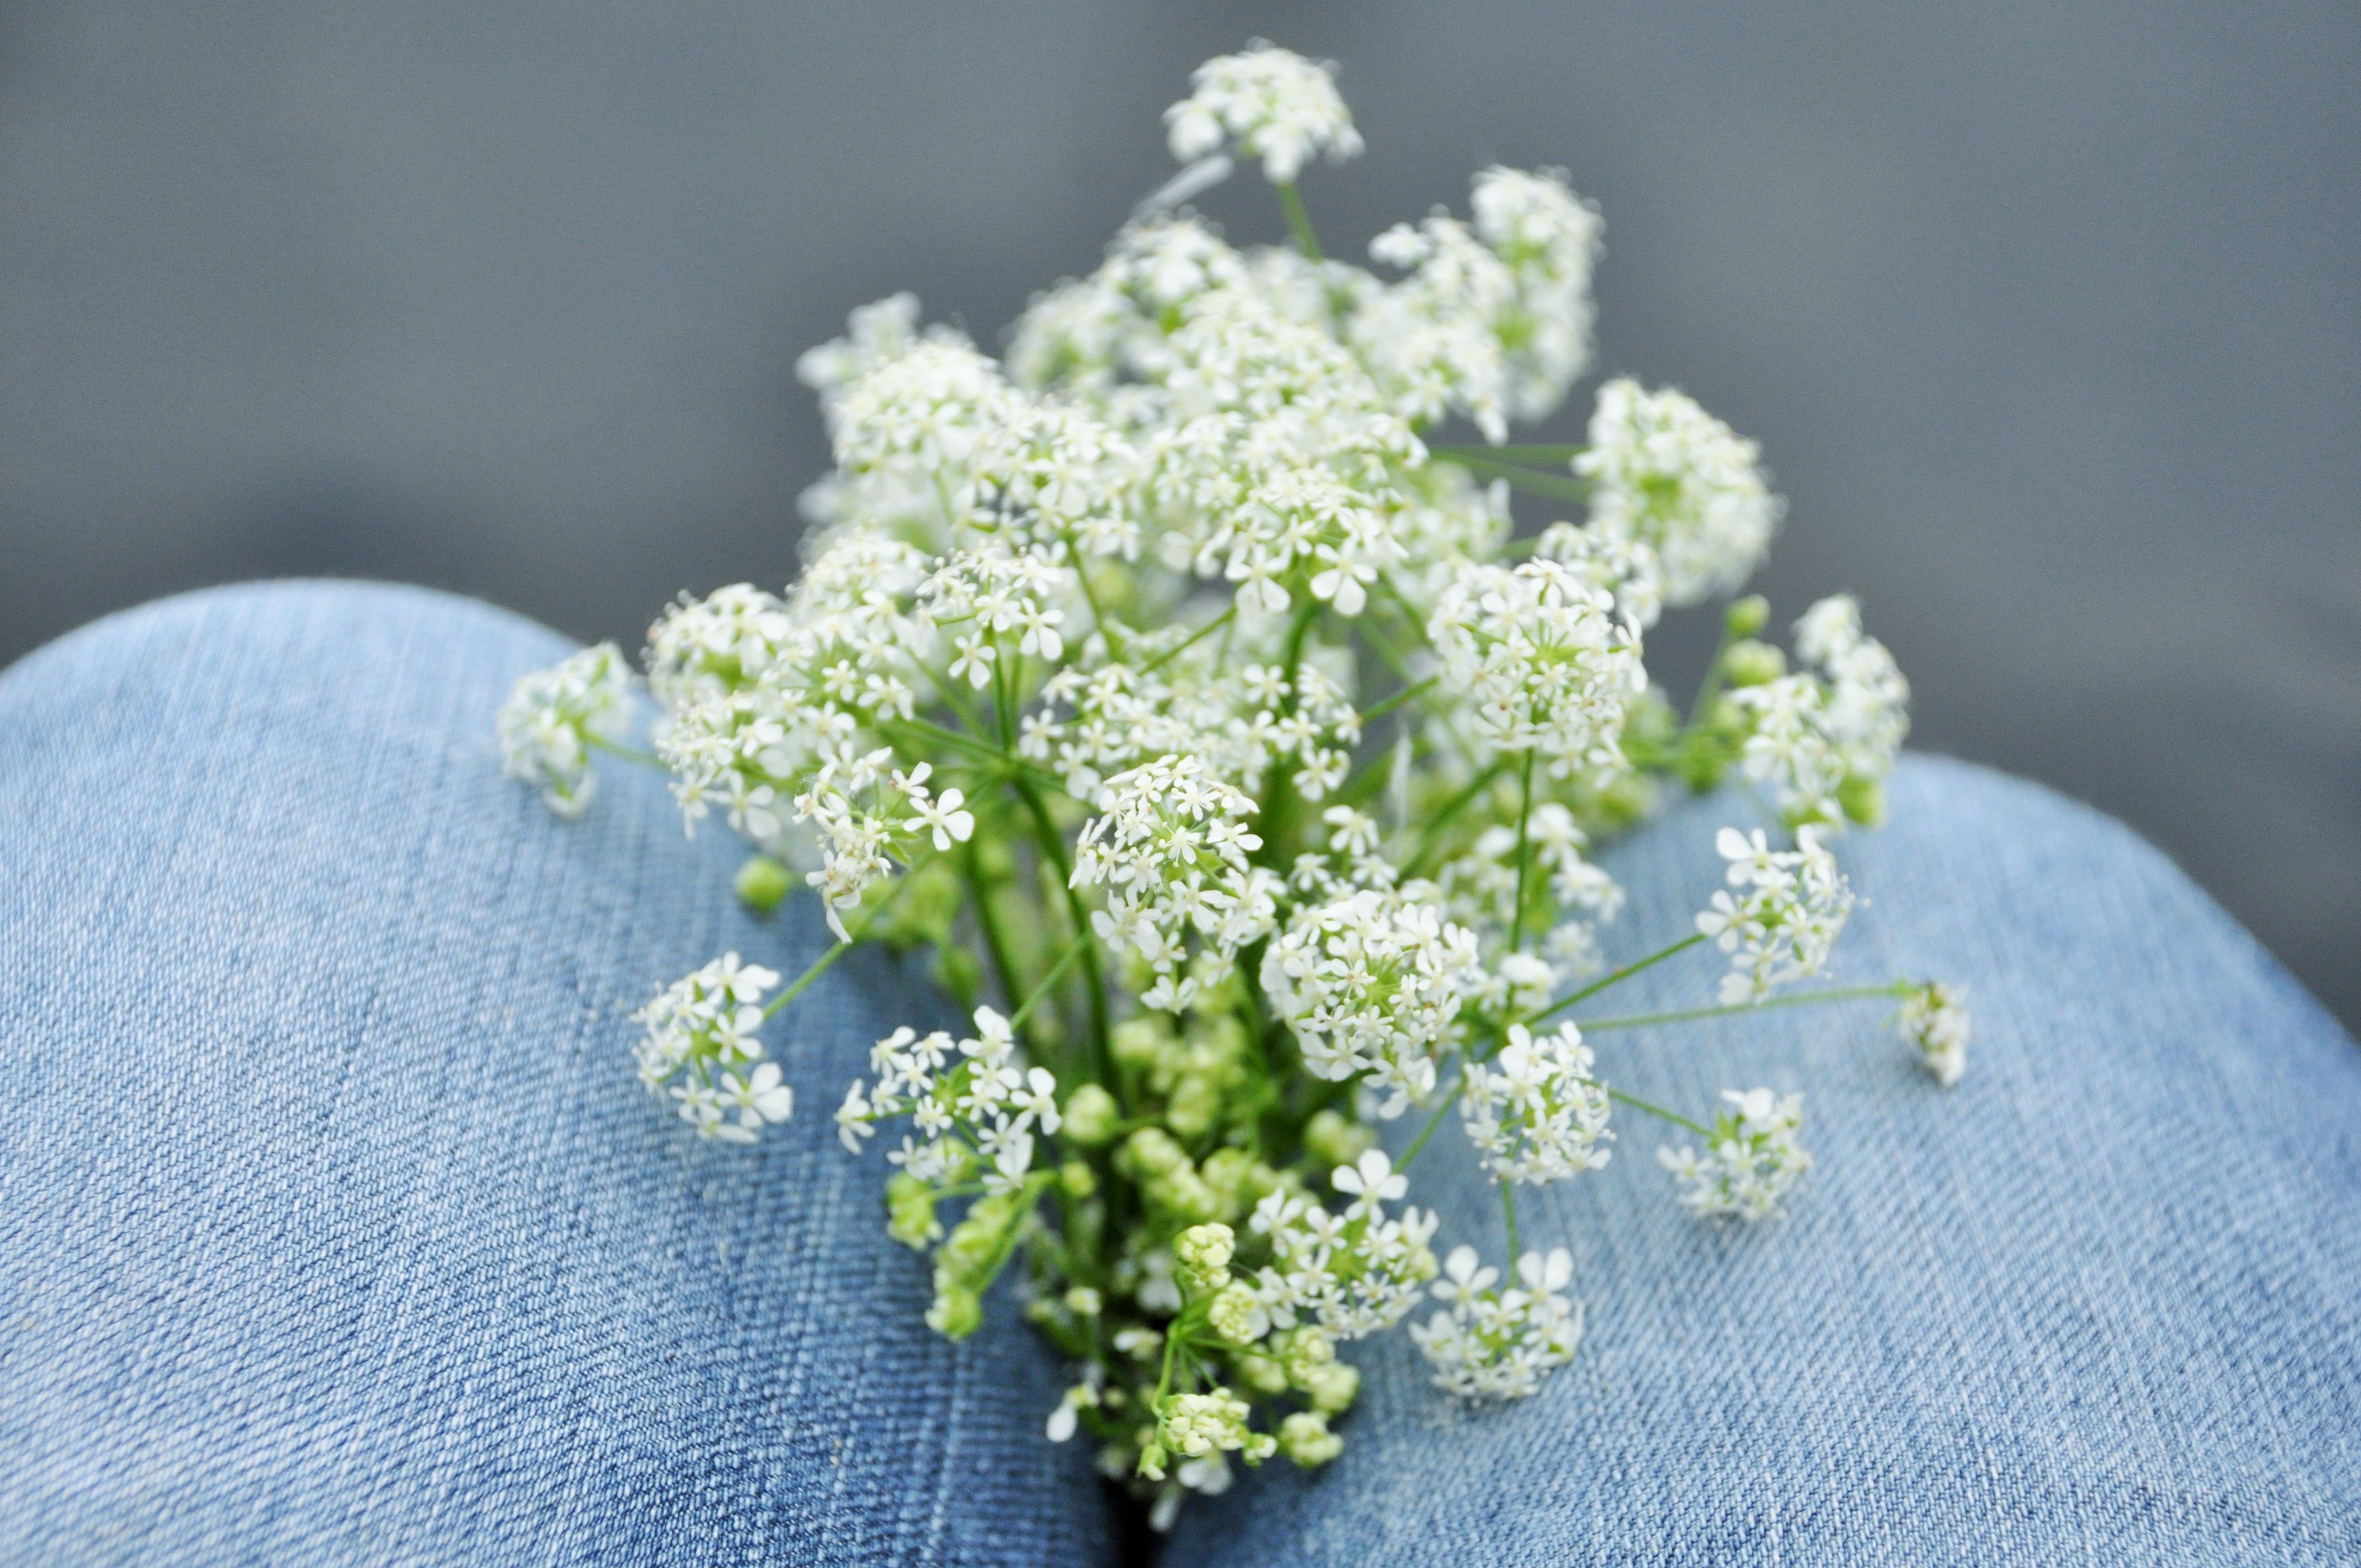
nature, blossom, plant, field, flower, country, jeans, green, garden, flora, hydrangea, wild flower, flowers, wild flowers, floristry, spring flowers, macro photography, white flowers, flowering plant, flower bouquet, hydrangeaceae, fleurs des champs, floral design, land plant, flower arranging